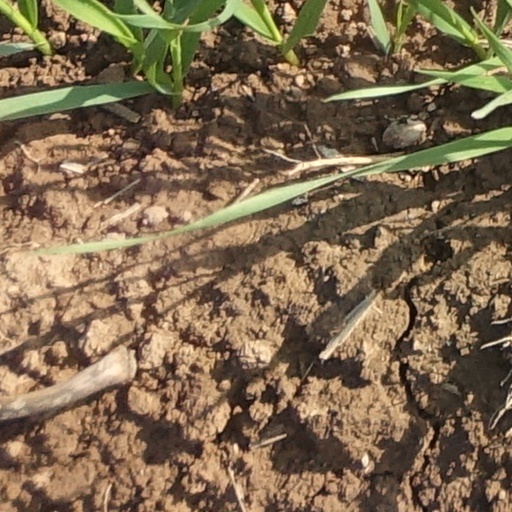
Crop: wheat